Rosh Pinna

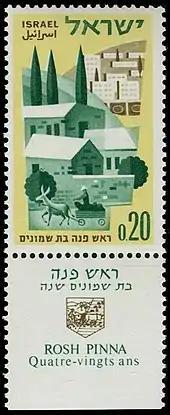
Israeli postal stamp, 1962

Rosh Pinna is located north of the Sea of Galilee, on the eastern slopes of Mount Kna'an, approximately east of the city of Safed, above sea level, latitude north 32° 58', longitude east 35° 31'. North of Rosh Pina is Lake Hula, which was a swamp area drained in the 1950s.